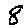
Label: 8